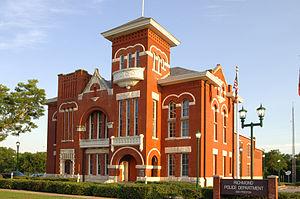
La ville de Richmond est le siège du comté de Fort Bend, dans l’État du Texas, aux États-Unis. Sa population s’élevait à 11 679 habitants lors du recensement de 2010, estimée à 12 092 habitants en 2016.